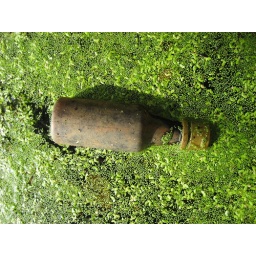
Bottle in the lake by our house